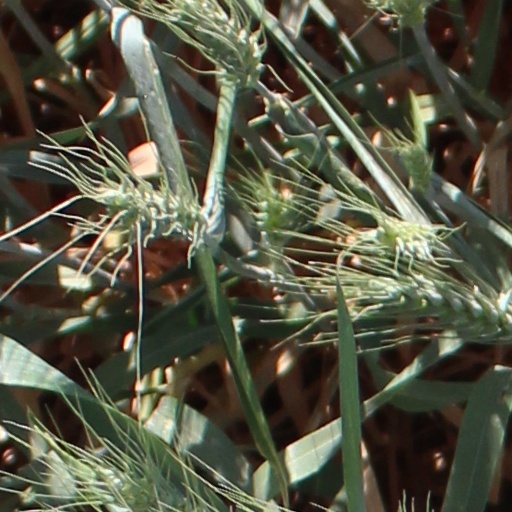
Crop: wheat